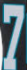
Number: 7